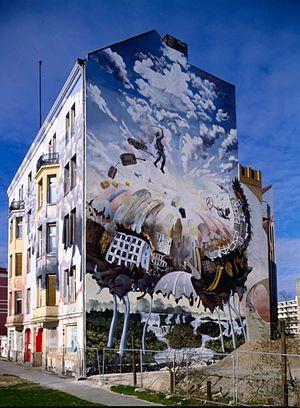
Le terme mao-spontex désigne un courant politique à la charnière du marxisme et du mouvement libertaire, en Europe occidentale dans les années 1960 et 1970.